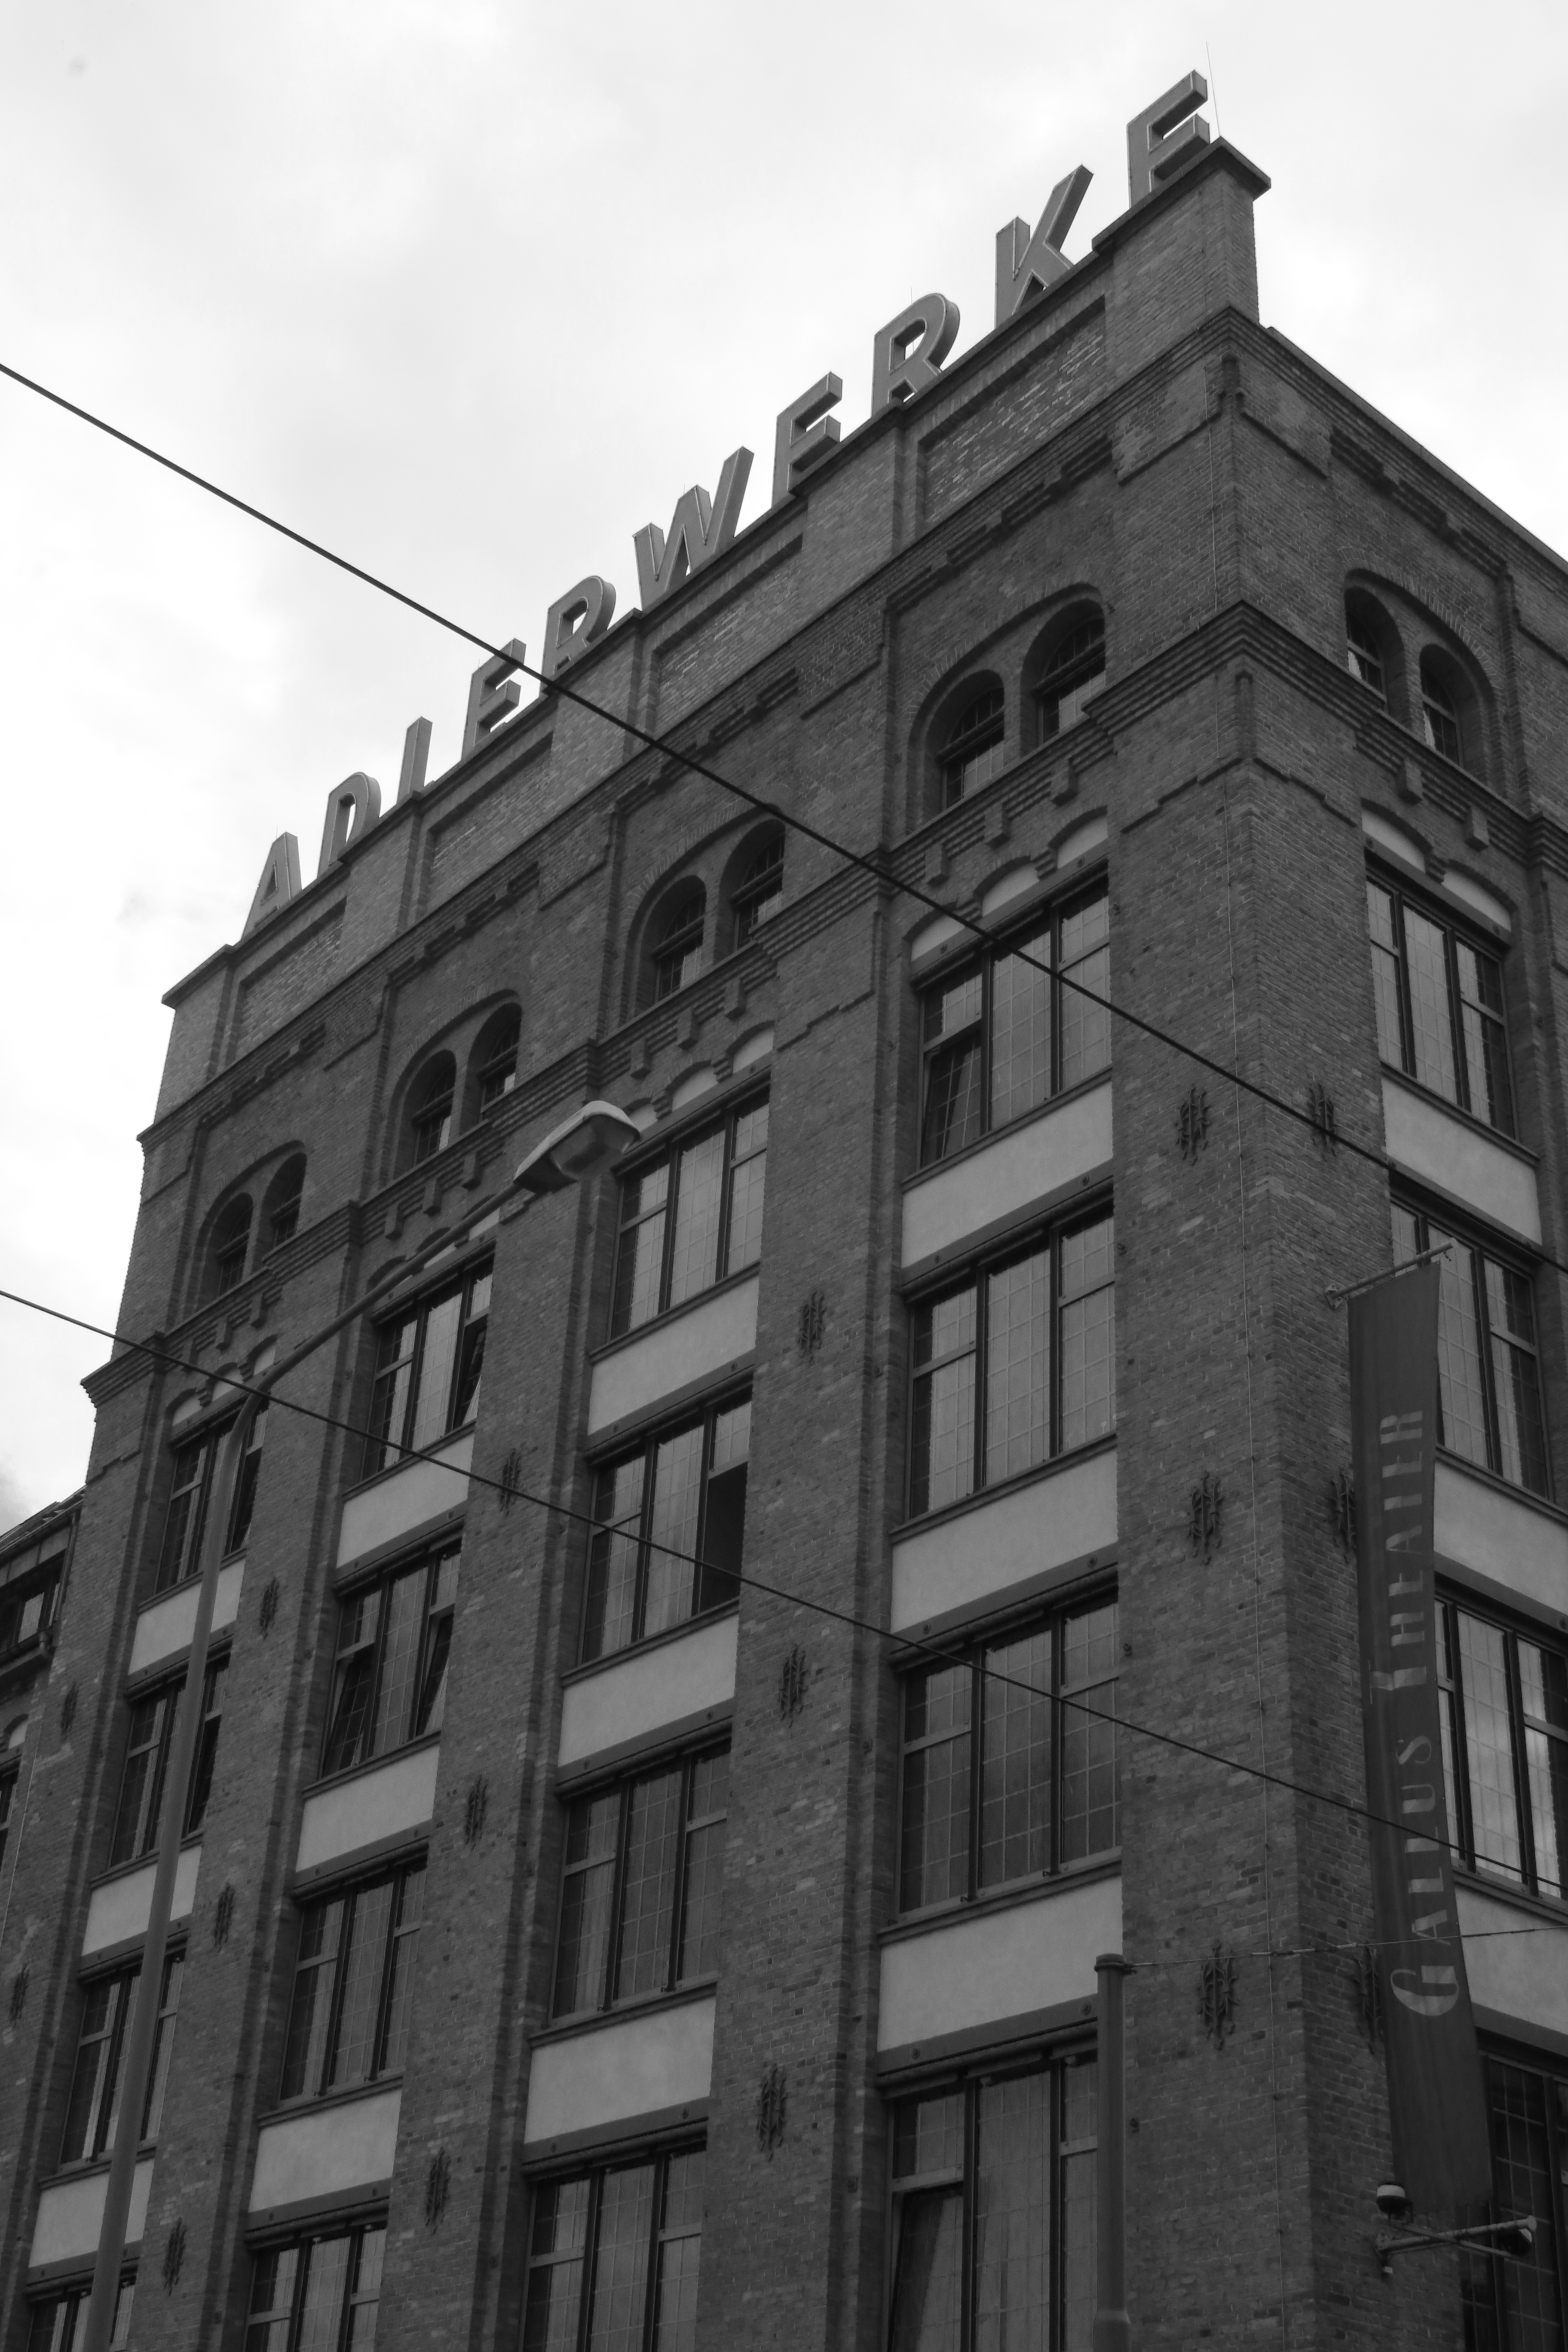
black and white, architecture, street, house, building, skyscraper, downtown, facade, monochrome, tower block, bw, blackandwhite, blackwhite, germany, alemania, allemagne, sw, schwarzweiss, schwarzweis, shape, frankfurtmain, germania, frankfurt, schwarzweissfotografie, schwarzweisfotografie, metropolis, neighbourhood, urban area, monochrome photography, residential area